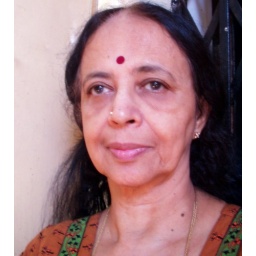
A self-portrait I think the pink light is because of the reflection of sunlight in the brick wall nearby.